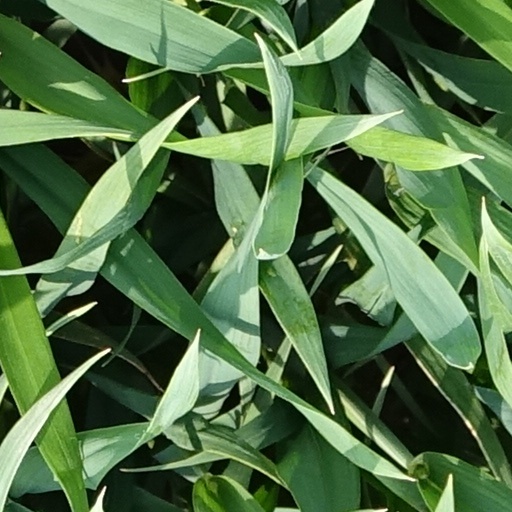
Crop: wheat